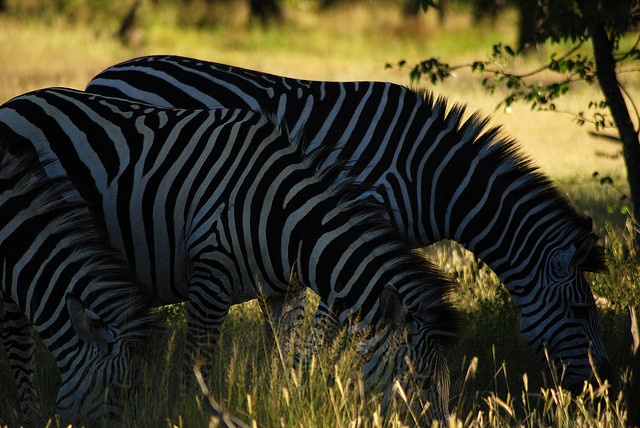
Three zebras eating together in the shade of a tree.
three zebras side by side grazing in the grass
Three zebras that are grazing on some grass.
A couple of zebra standing in the tall grass.
Three zebras that are munching on some grass in the shade.